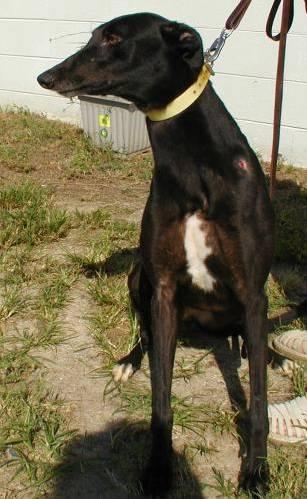
dog